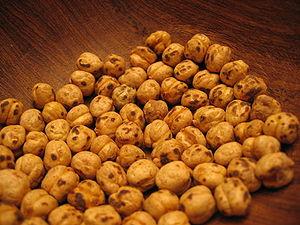
Le leblebi est un amuse-gueule dont l'appellation vient du turc, signifiant « pois chiches grillés ». C'est un mets très consommé en Tunisie, en Algérie, en Iran et en Turquie.